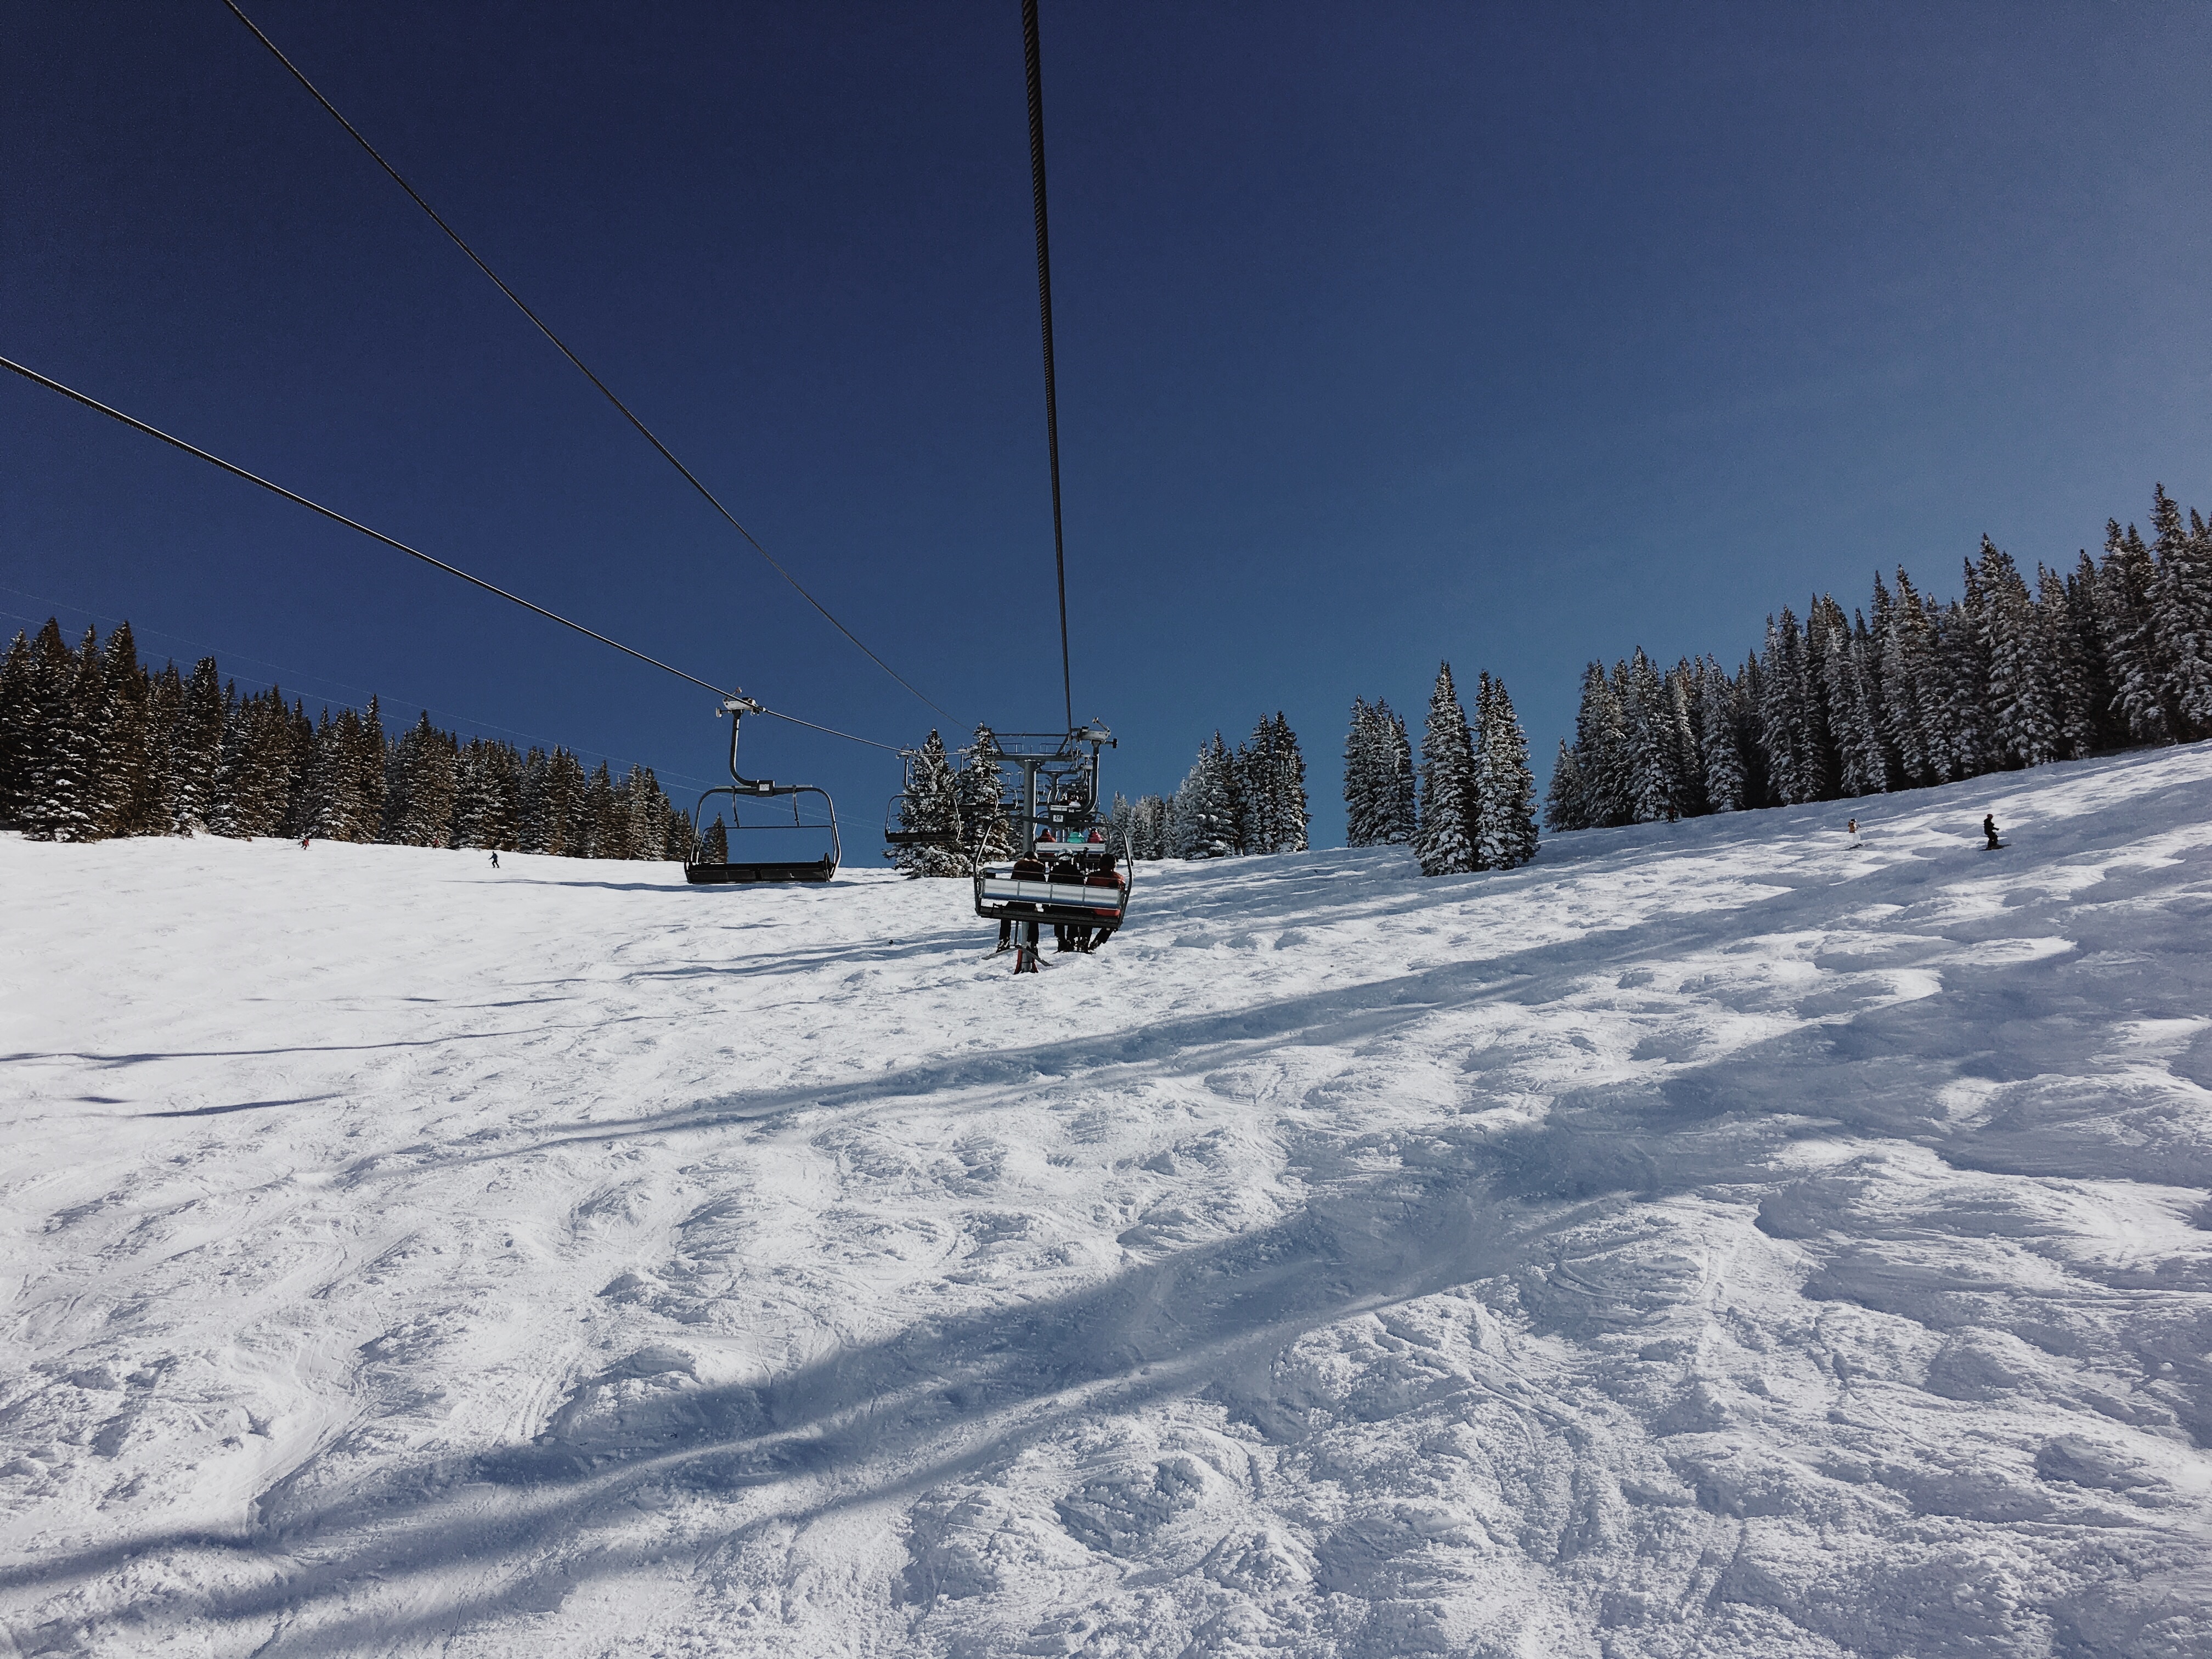
mountain, snow, winter, mountain range, weather, skiing, season, sports equipment, winter sport, ski, footwear, piste, nordic skiing, ski equipment, geological phenomenon